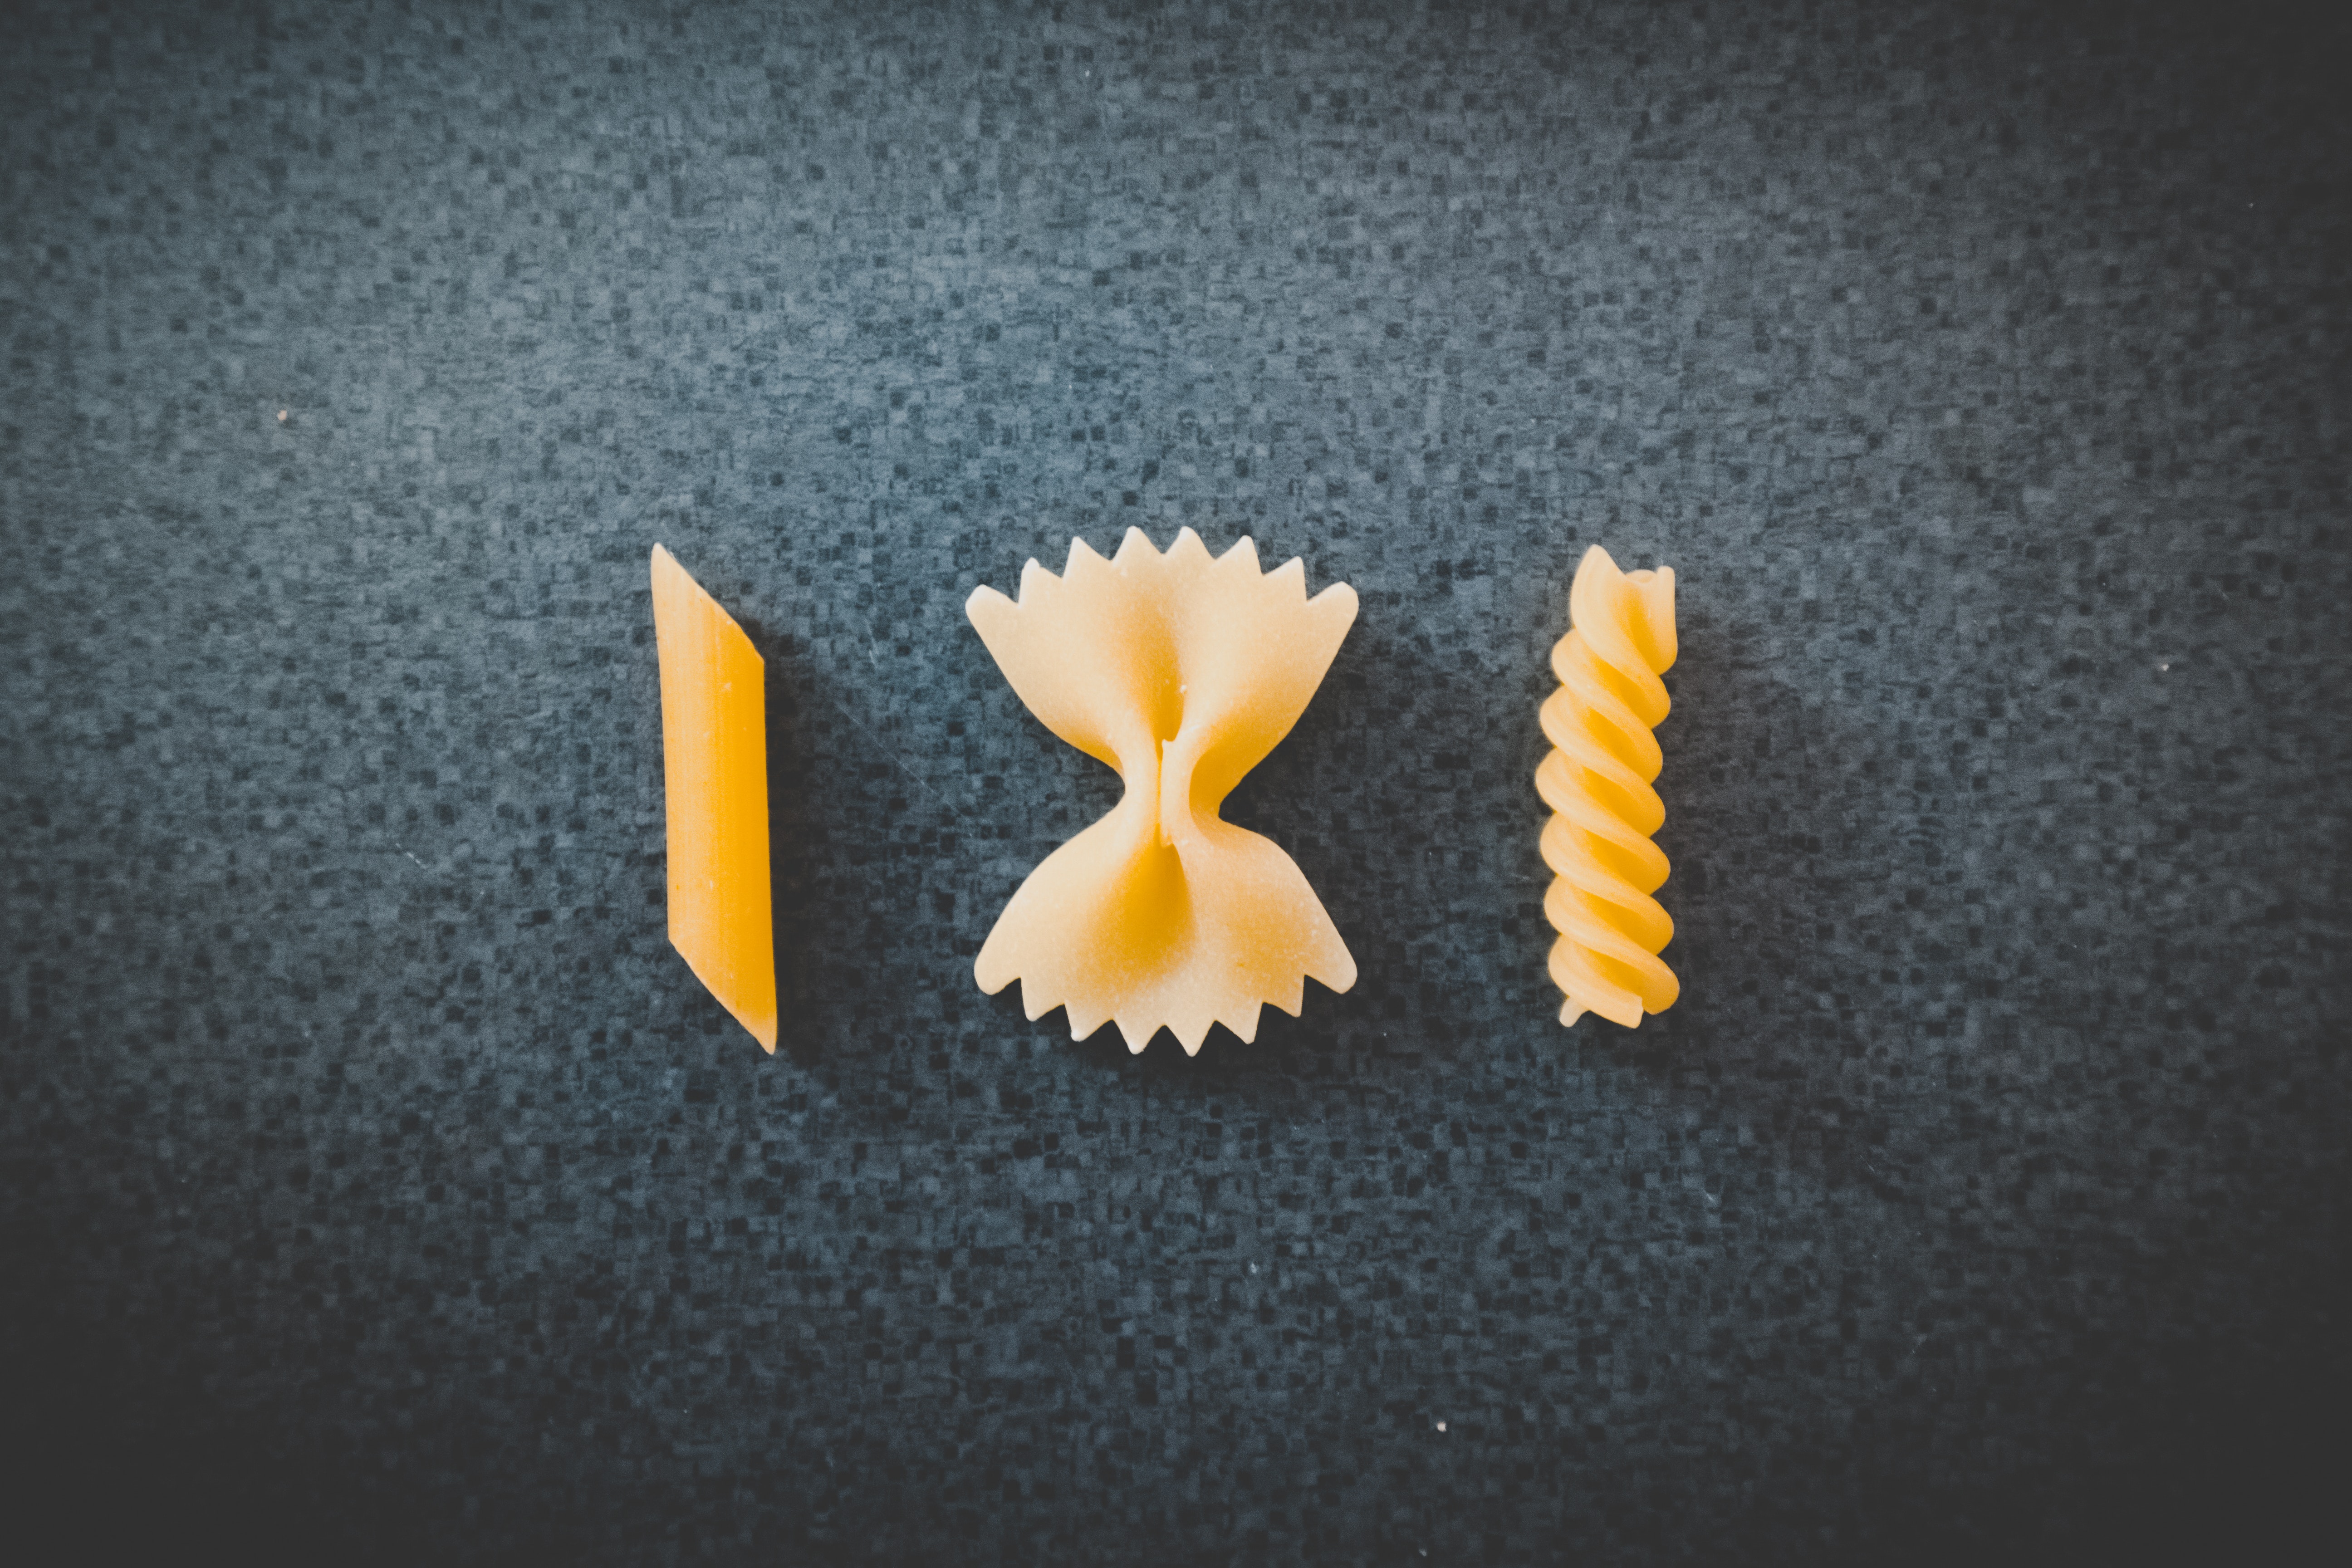
cuisine, comfort food